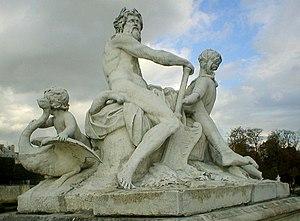
La Seine et la Marne (1712) par Nicolas Coustou, moulage au jardin des Tuileries (l'original est au Louvre).
Chronologie des arts plastiques